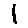
Label: 1